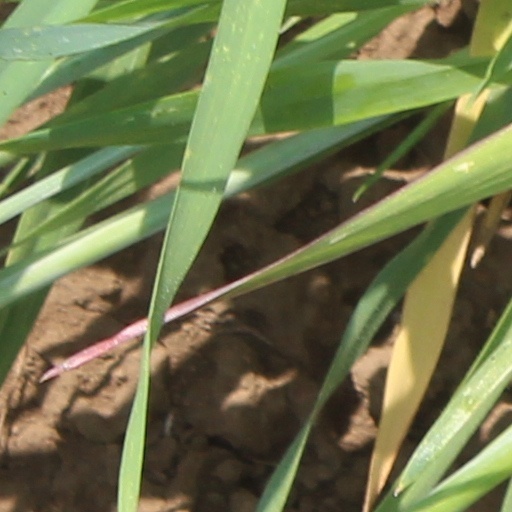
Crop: wheat